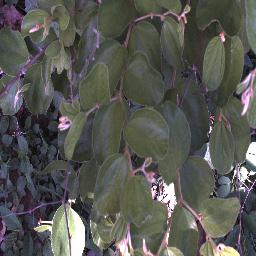
Label: chinee_apple